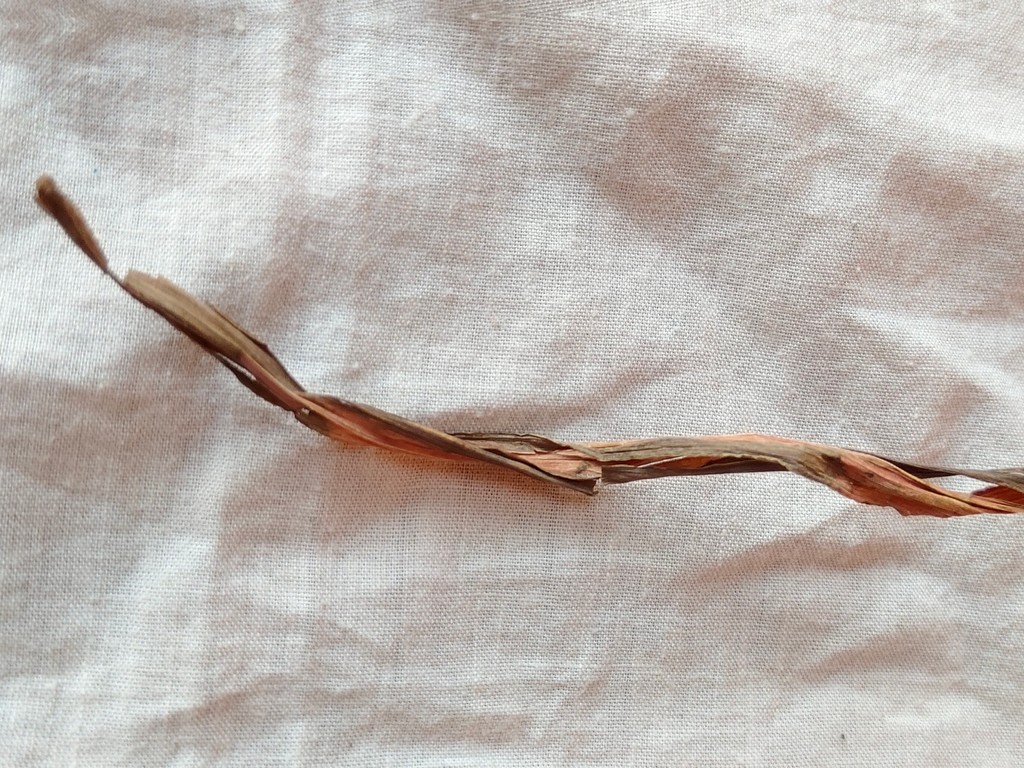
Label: Dried